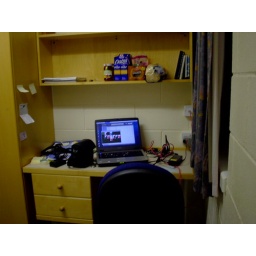
The computer desk and shelves in my room. Yes I was playing solitaire since the internet didn't work.